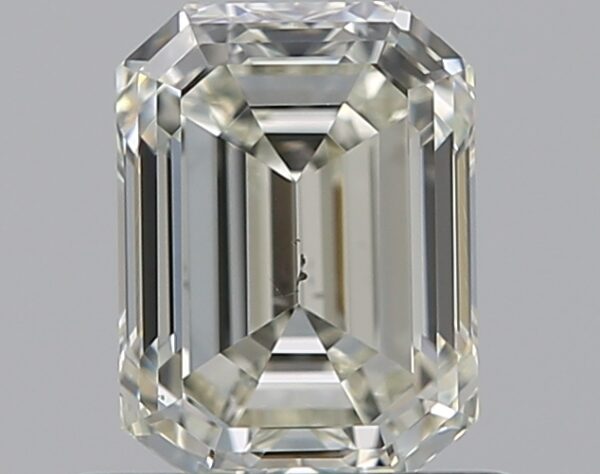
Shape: emerald
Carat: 0.7
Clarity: VS2
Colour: K
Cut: VG
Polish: EX
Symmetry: VG
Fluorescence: N
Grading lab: GIA
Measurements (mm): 5.77 x 4.26 x 2.92